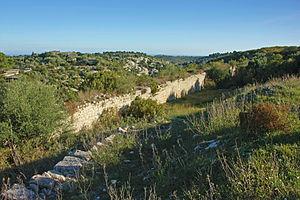
Noto antica, Netum ou Neetum, était une importante ville antique datant du Vᵉ siècle av. J.-C. située dans le sud de la Sicile, près des sources de la petite rivière Asinarus à environ 34 km au sud-ouest de Syracuse.